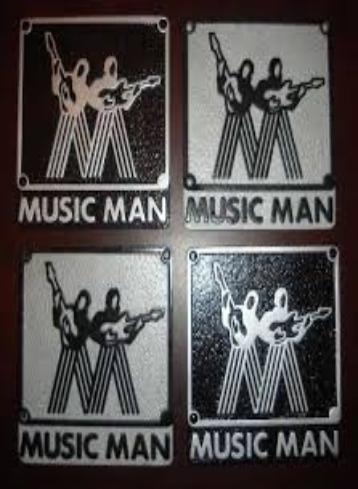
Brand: music man-2
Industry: Leisure